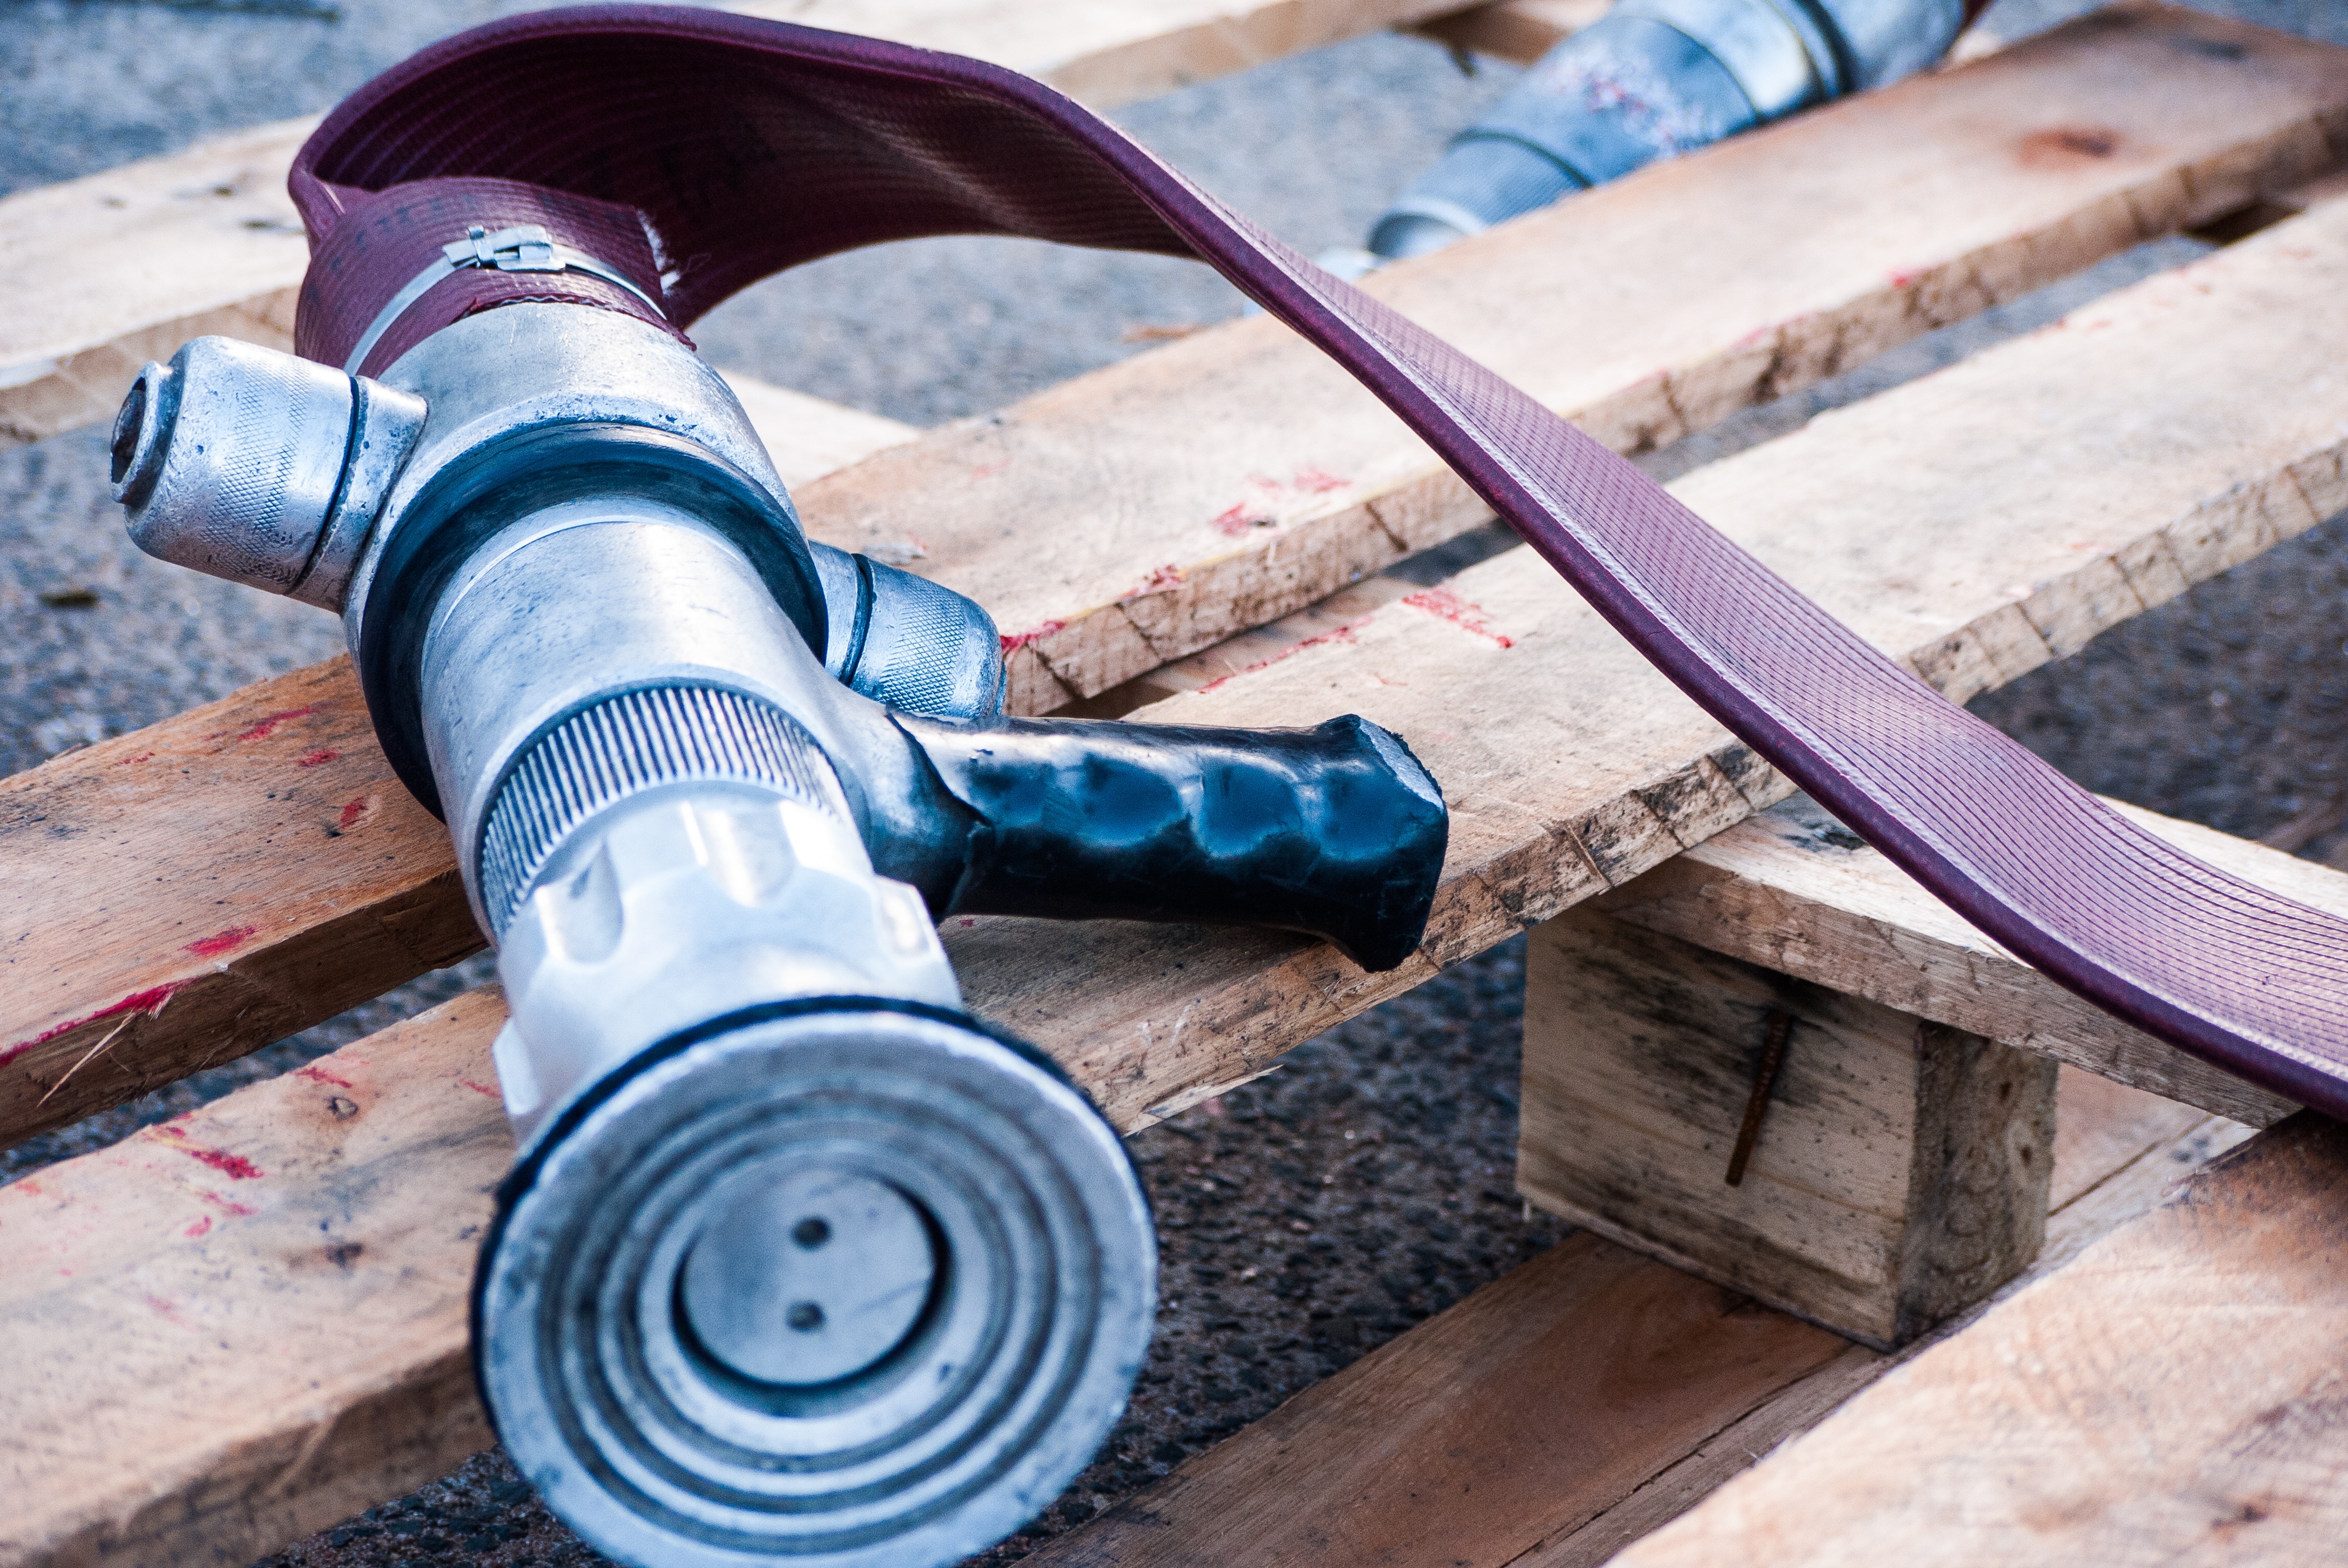
water, shoe, wood, wheel, equipment, gear, spray, color, fire, blue, tire, footwear, safety, hose, hydrant, department, protection, fighter, brigade, emergency, firefighter, fireman, rescue, firemen, extinguisher, firefighting, extinguish, man made object, automotive tire